Naval Weapons Industrial Reserve Plant, Dallas

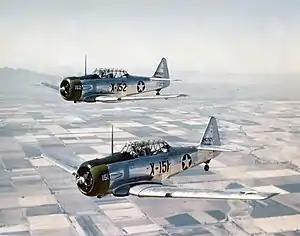
The T-6 Texan plane was originally developed on the Naval Weapons Industrial Reserve in Dallas Texas. It was used to train the Royal Air Force and U.S Armed Forces.

The Naval Weapons Industrial Reserve Plant, Dallas was originally named Plancor No.25 in 1941. During its times of operation, they have supported World War II and Cold War warfighters with innovative armaments, space exploration program with NASA, and the Department of Defense acquisition enterprise. The plant itself consisted of about 85 federal buildings that stretched over 153 acres of land in Dallas and Grand Prairie, Texas.